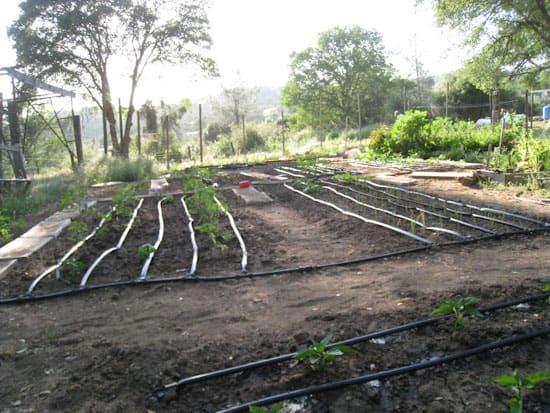
Hii ni aina moja ya ukulima . Wakulima hutumia [cs]pipe[cs] kusambaza maji katika shamba hili. Mimea mbalimbali hupandwa kupitia kilimo hiki.